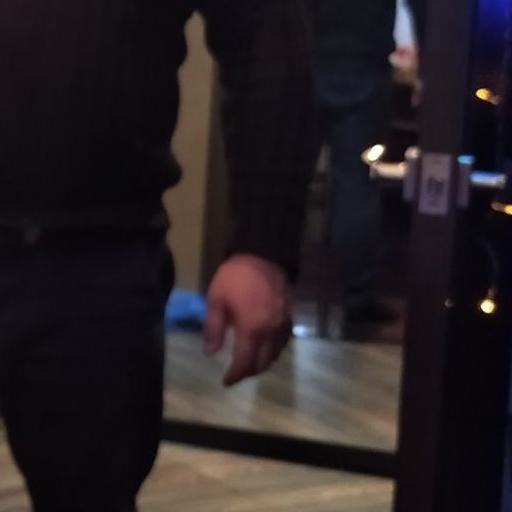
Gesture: no_gesture